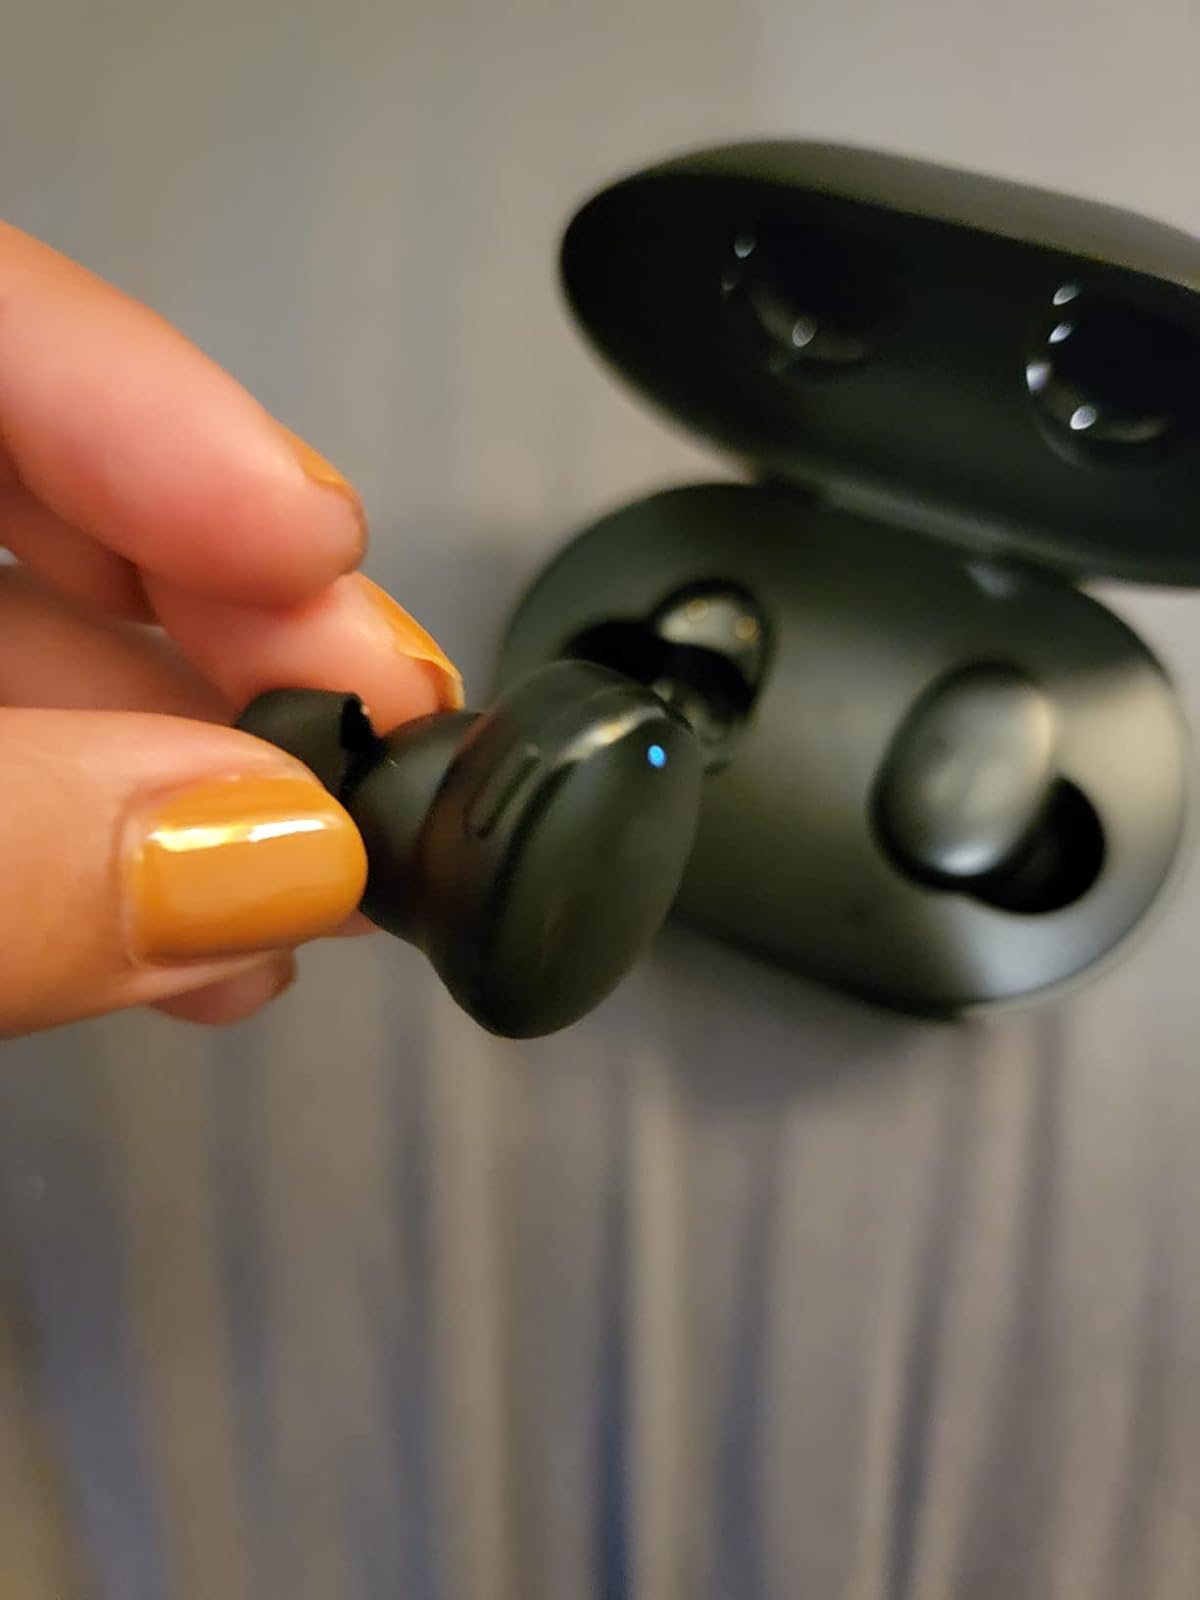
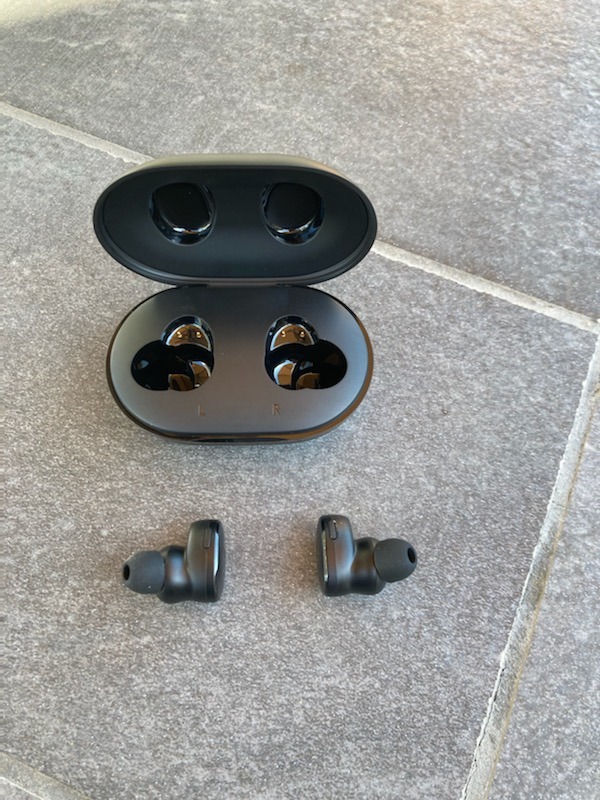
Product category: earbuds
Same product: yes